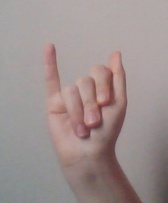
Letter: meem